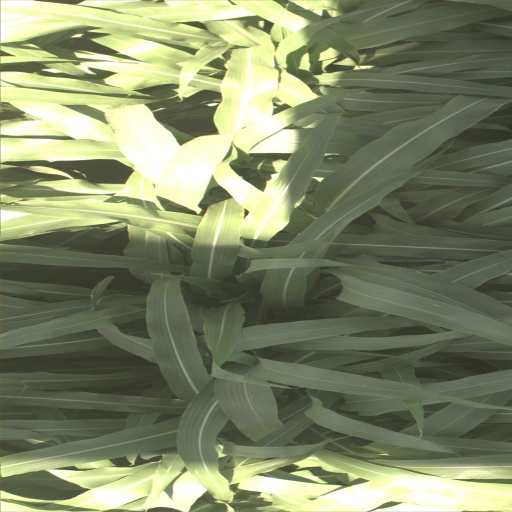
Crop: sorghum